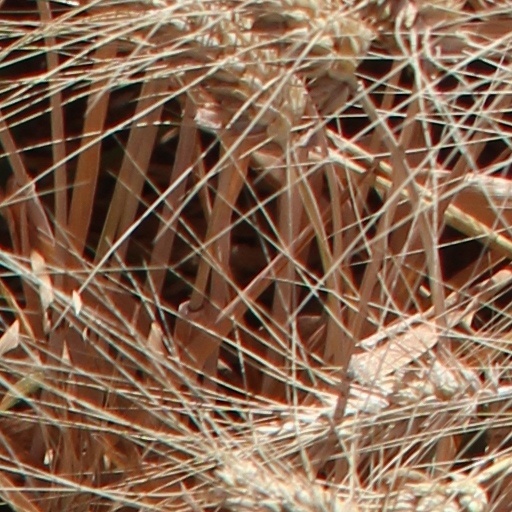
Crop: wheat